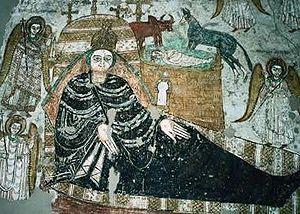
La culture du Soudan se veut un aperçu de la multitude des pratiques culturelles observables des 30 000 000 d'habitants des deux Soudans.
L'Église de Nubie fut une Église établie en Nubie. Elle fut liée pendant la plus grande partie de son histoire à l'Église d'Alexandrie. L'Église disparut du fait de l'expansion de l'Islam dans la région.
La Makurie également dénommée Royaume de Dongola, est un royaume situé dans ce qui serait aujourd'hui la région s'étendant du nord du Soudan au sud de l'Égypte. Il est l'un des trois royaumes Nubiens qui ont émergé après la chute du royaume de Méroé, qui a dominé la région de -800 à l'an 350. Le royaume de Makurie s'étend le long du Nil de la troisième cataracte à un endroit situé entre la cinquième et la sixième cataracte. Le royaume avait le contrôle des voies d'échanges, des mines, et des oasis de l'est à l'ouest de la région. Sa capitale est Dongola, et le royaume est parfois connu sous ce nom.
Faras, connu aussi sous le nom de Pachoras, est un site archéologique de Nubie dans l'actuel Égypte.